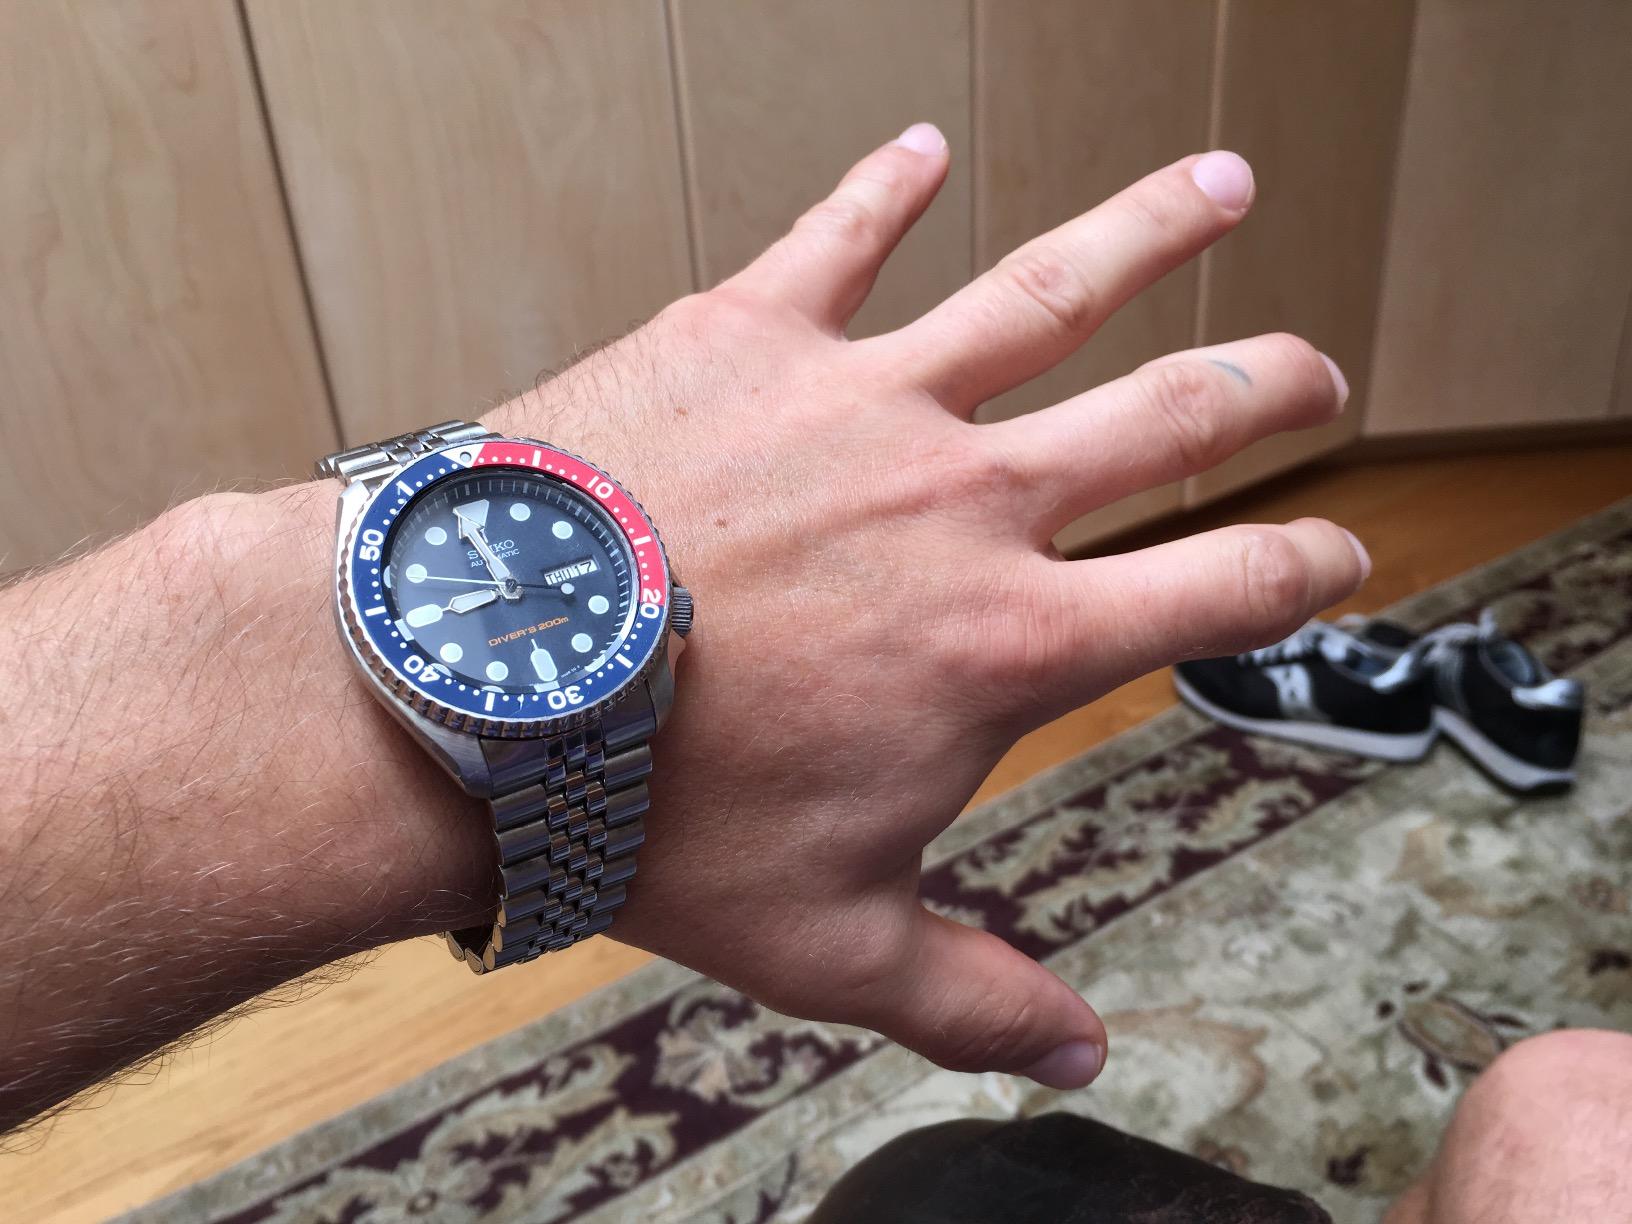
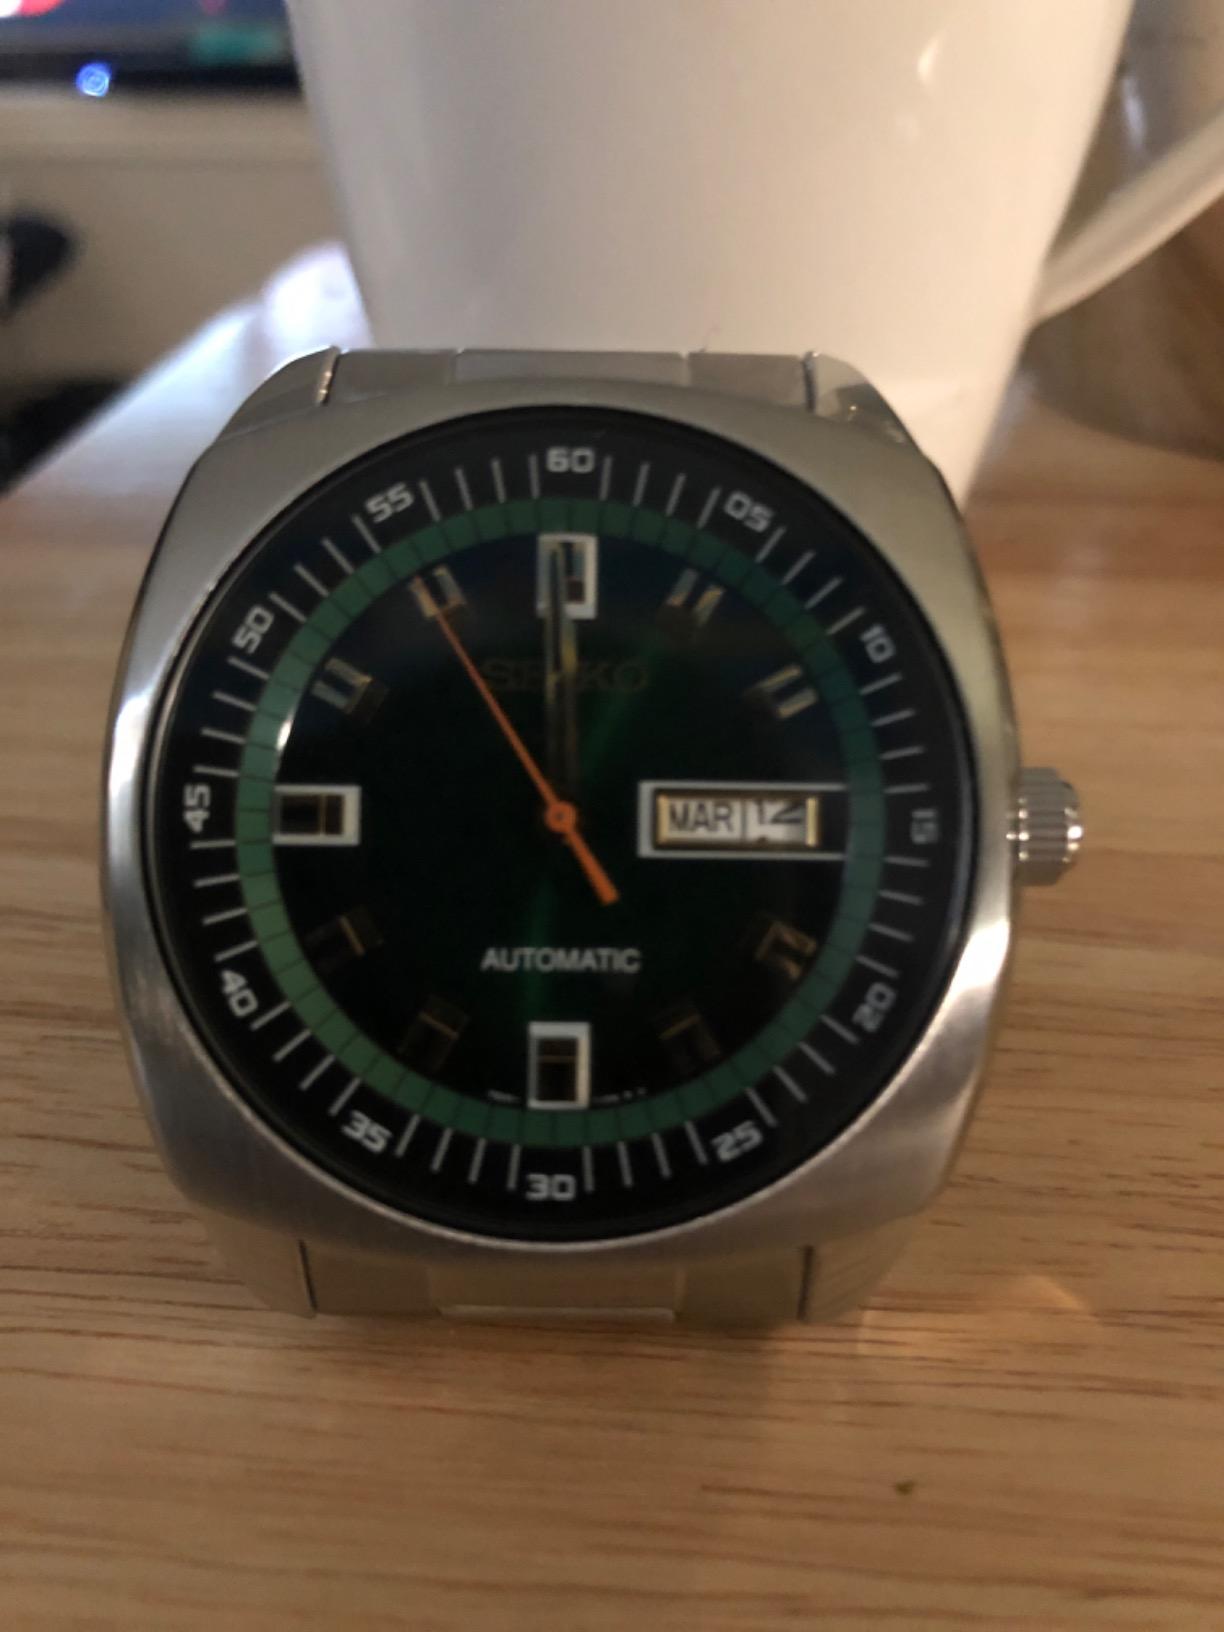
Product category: accessories_watch
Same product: no